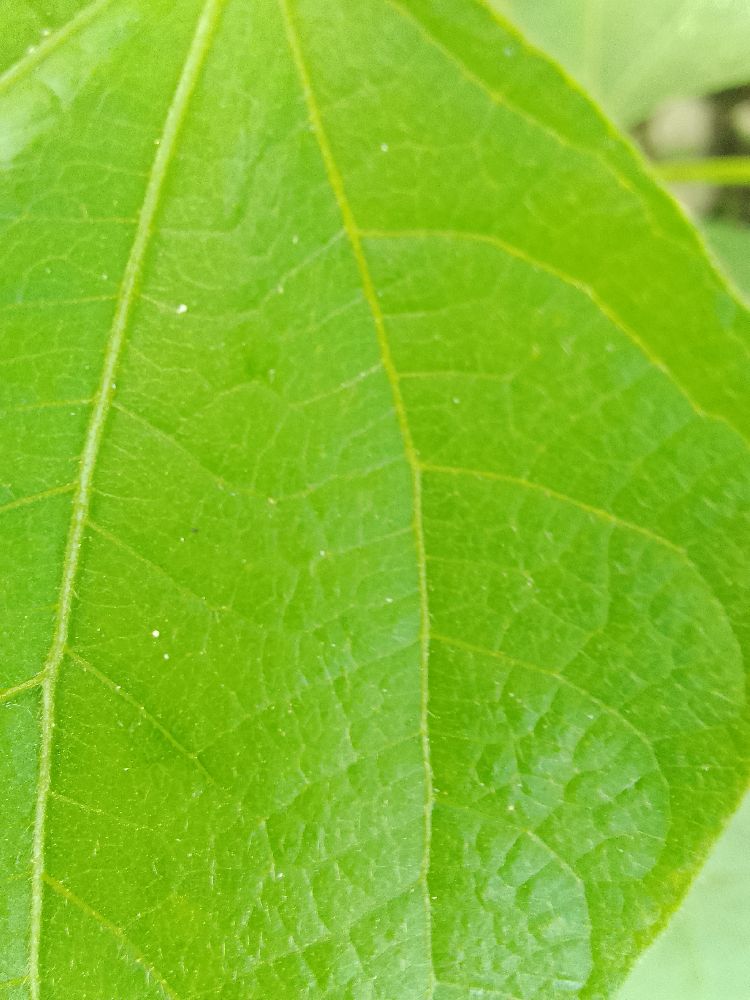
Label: healthy